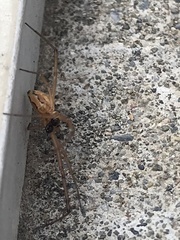
Species: Lactrodectus_hesperus